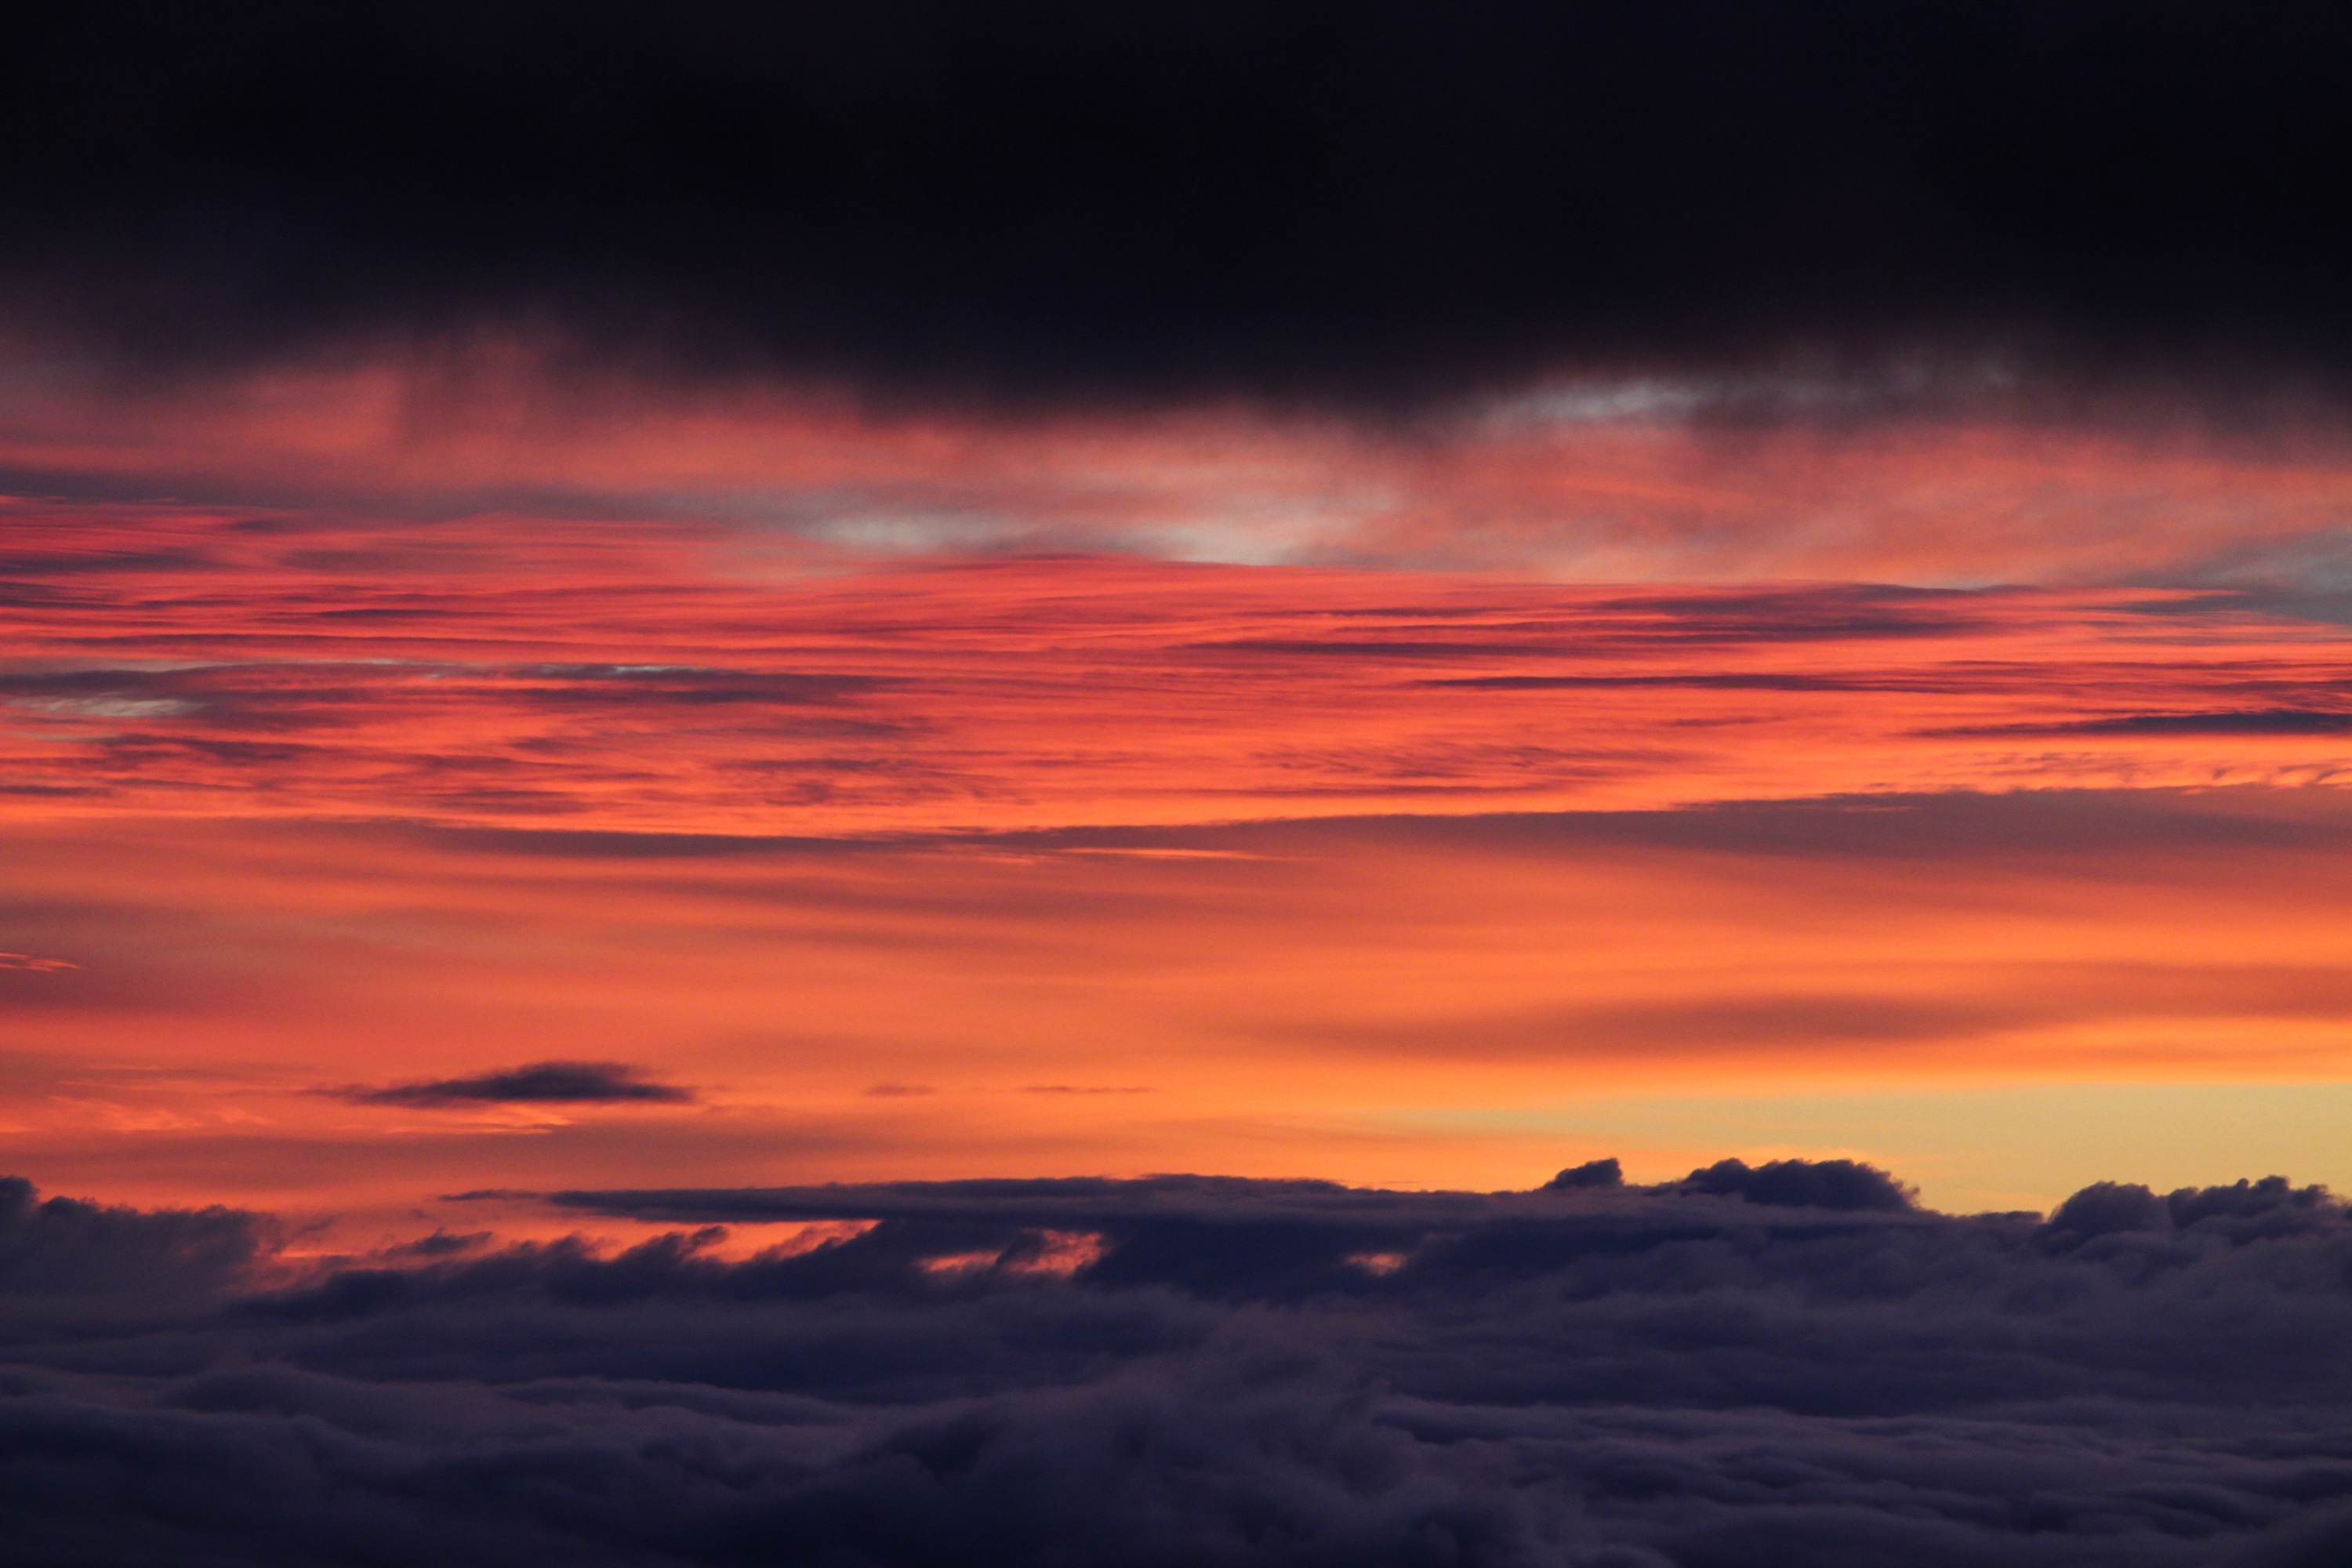
landscape, horizon, mountain, cloud, sky, sun, sunrise, sunset, morning, dawn, atmosphere, dusk, evening, natural, weather, afterglow, a surname, meteorological phenomenon, red sky at morning